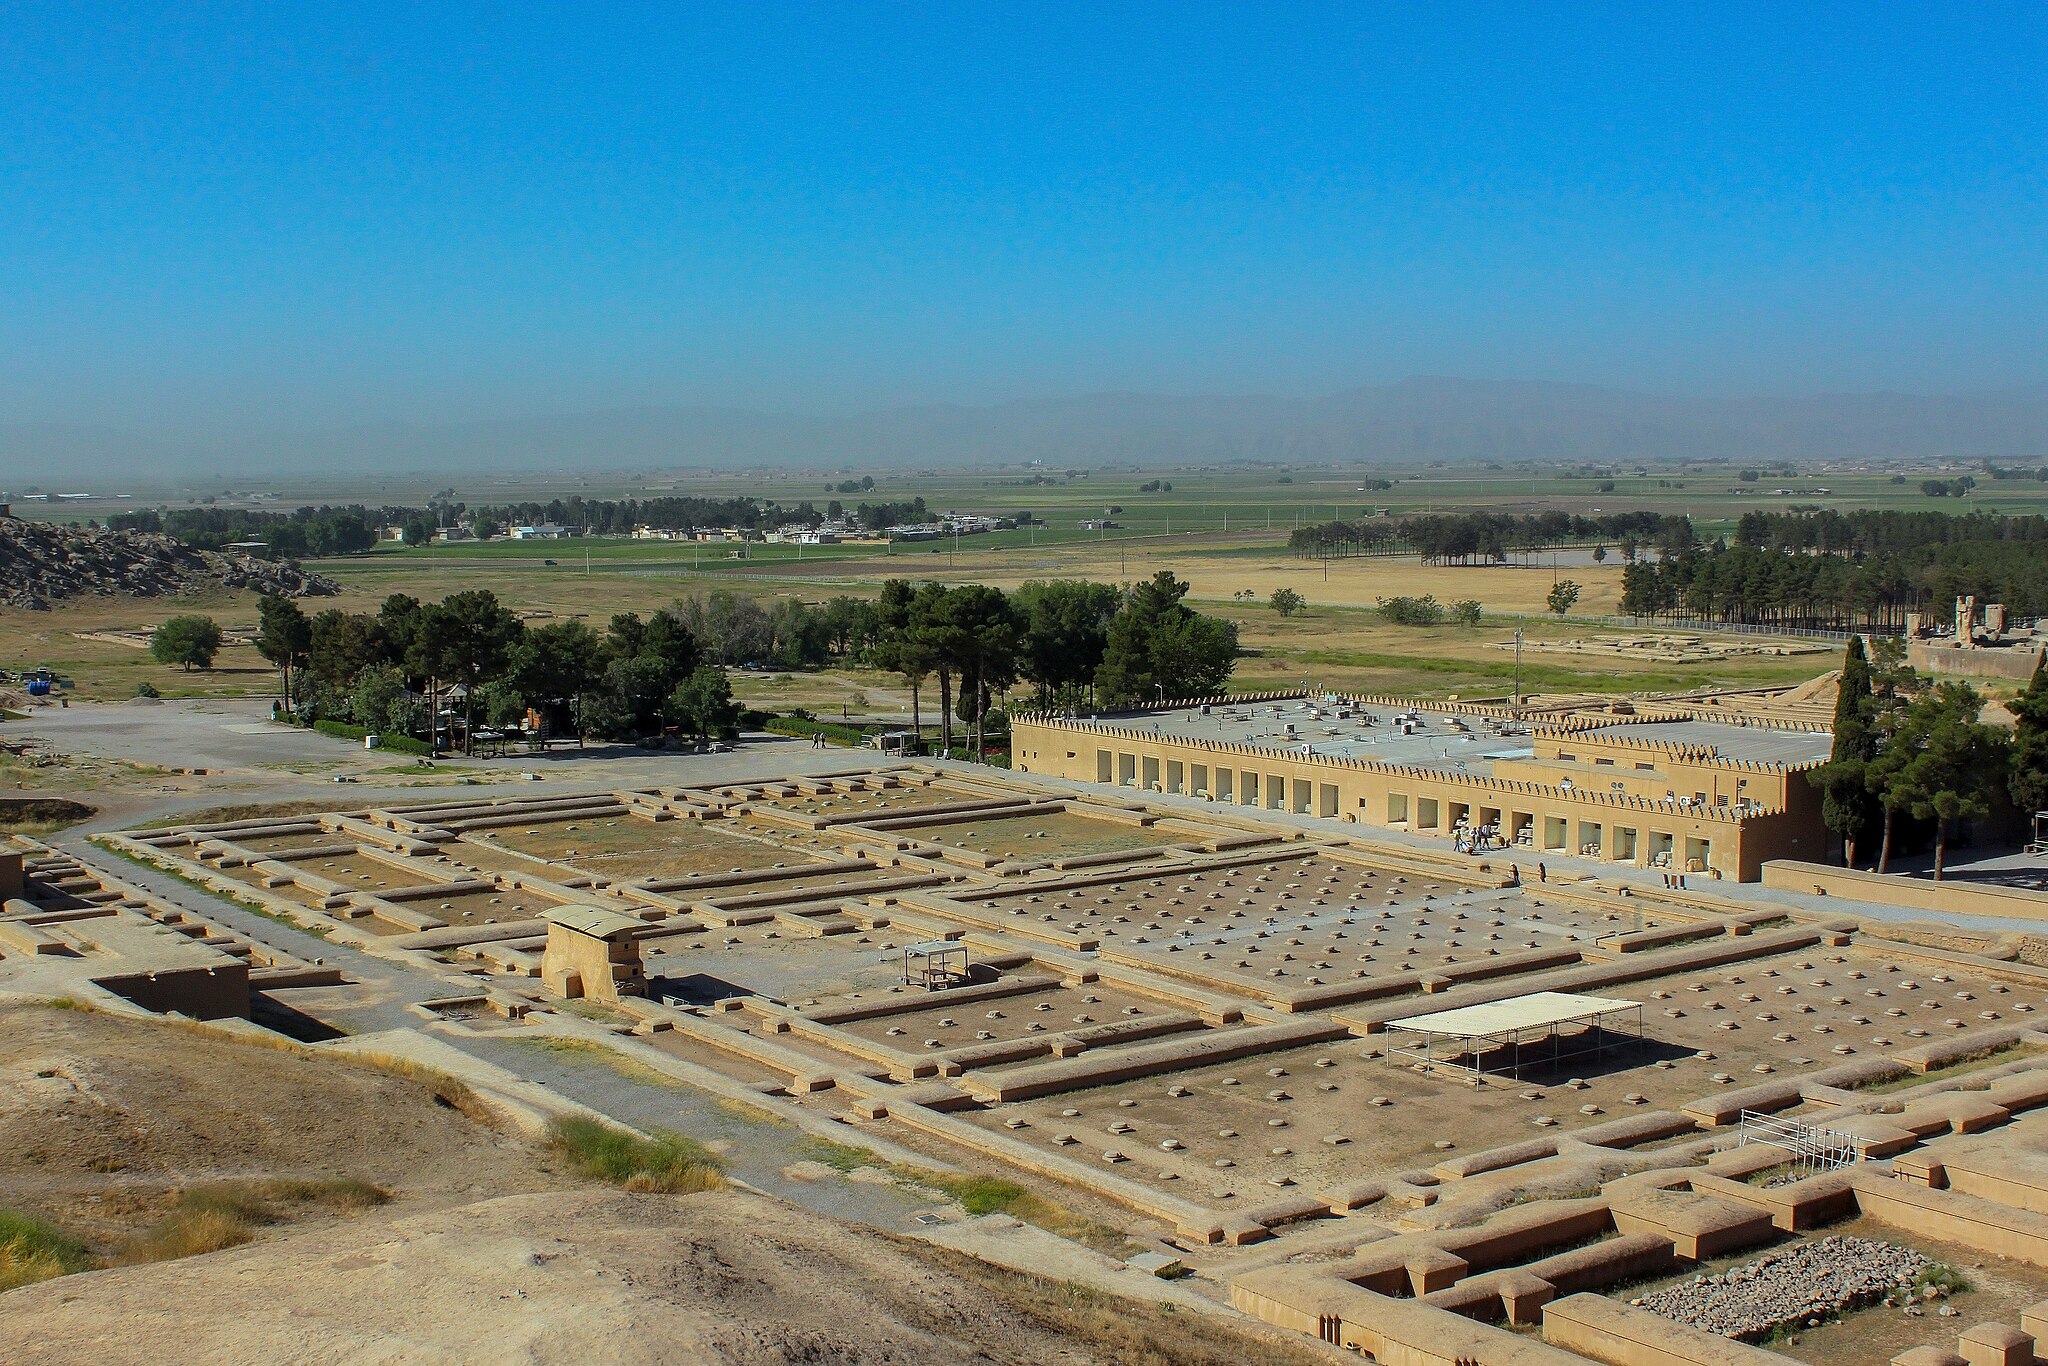
Title: Persepolis تخت جمشید 24
Description: Persepolis was the ceremonial capital of the Achaemenid Empire (ca. 550–330 BC). It is situated 60 km northeast of the city of Shiraz in Fars Province, Iran
Date: 2009-07-14 02:35:31
Categories: Taken with Canon EOS 500D, Treasury of Persepolis, Self-published work, Files with coordinates missing SDC location of creation, 2009 in Persepolis, Photographs by Mostafa Meraji, General views of Persepolis